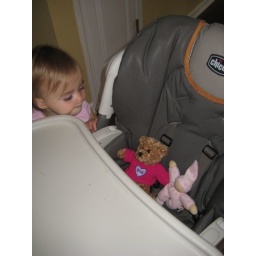
Kyla wanted to put her bear and little baby in her high chair